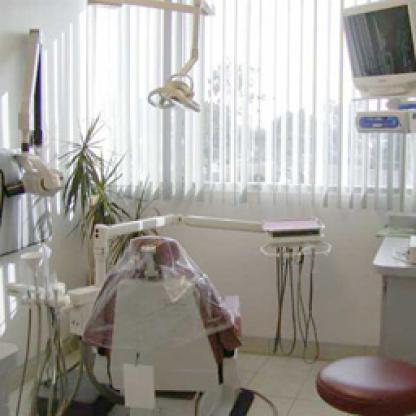
Scene: Indoor